Inapraavugal

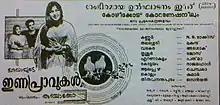

Inapravugal is a 1965 Malayalam language film. It was directed by Kunchacko. Sharada made her debut in this movie. The movie has other notable actors like Satyan, Prem Nazir, Muthaiah, Thikkurissy Sukumaran Nair, Kottarakara Sreedharan Nair, S. P. Pillai and Pankajavalli, along with Sharada (in her major Malayalam debut).